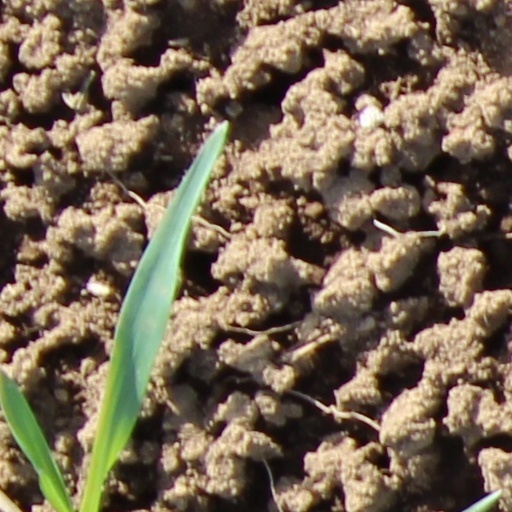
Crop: wheat